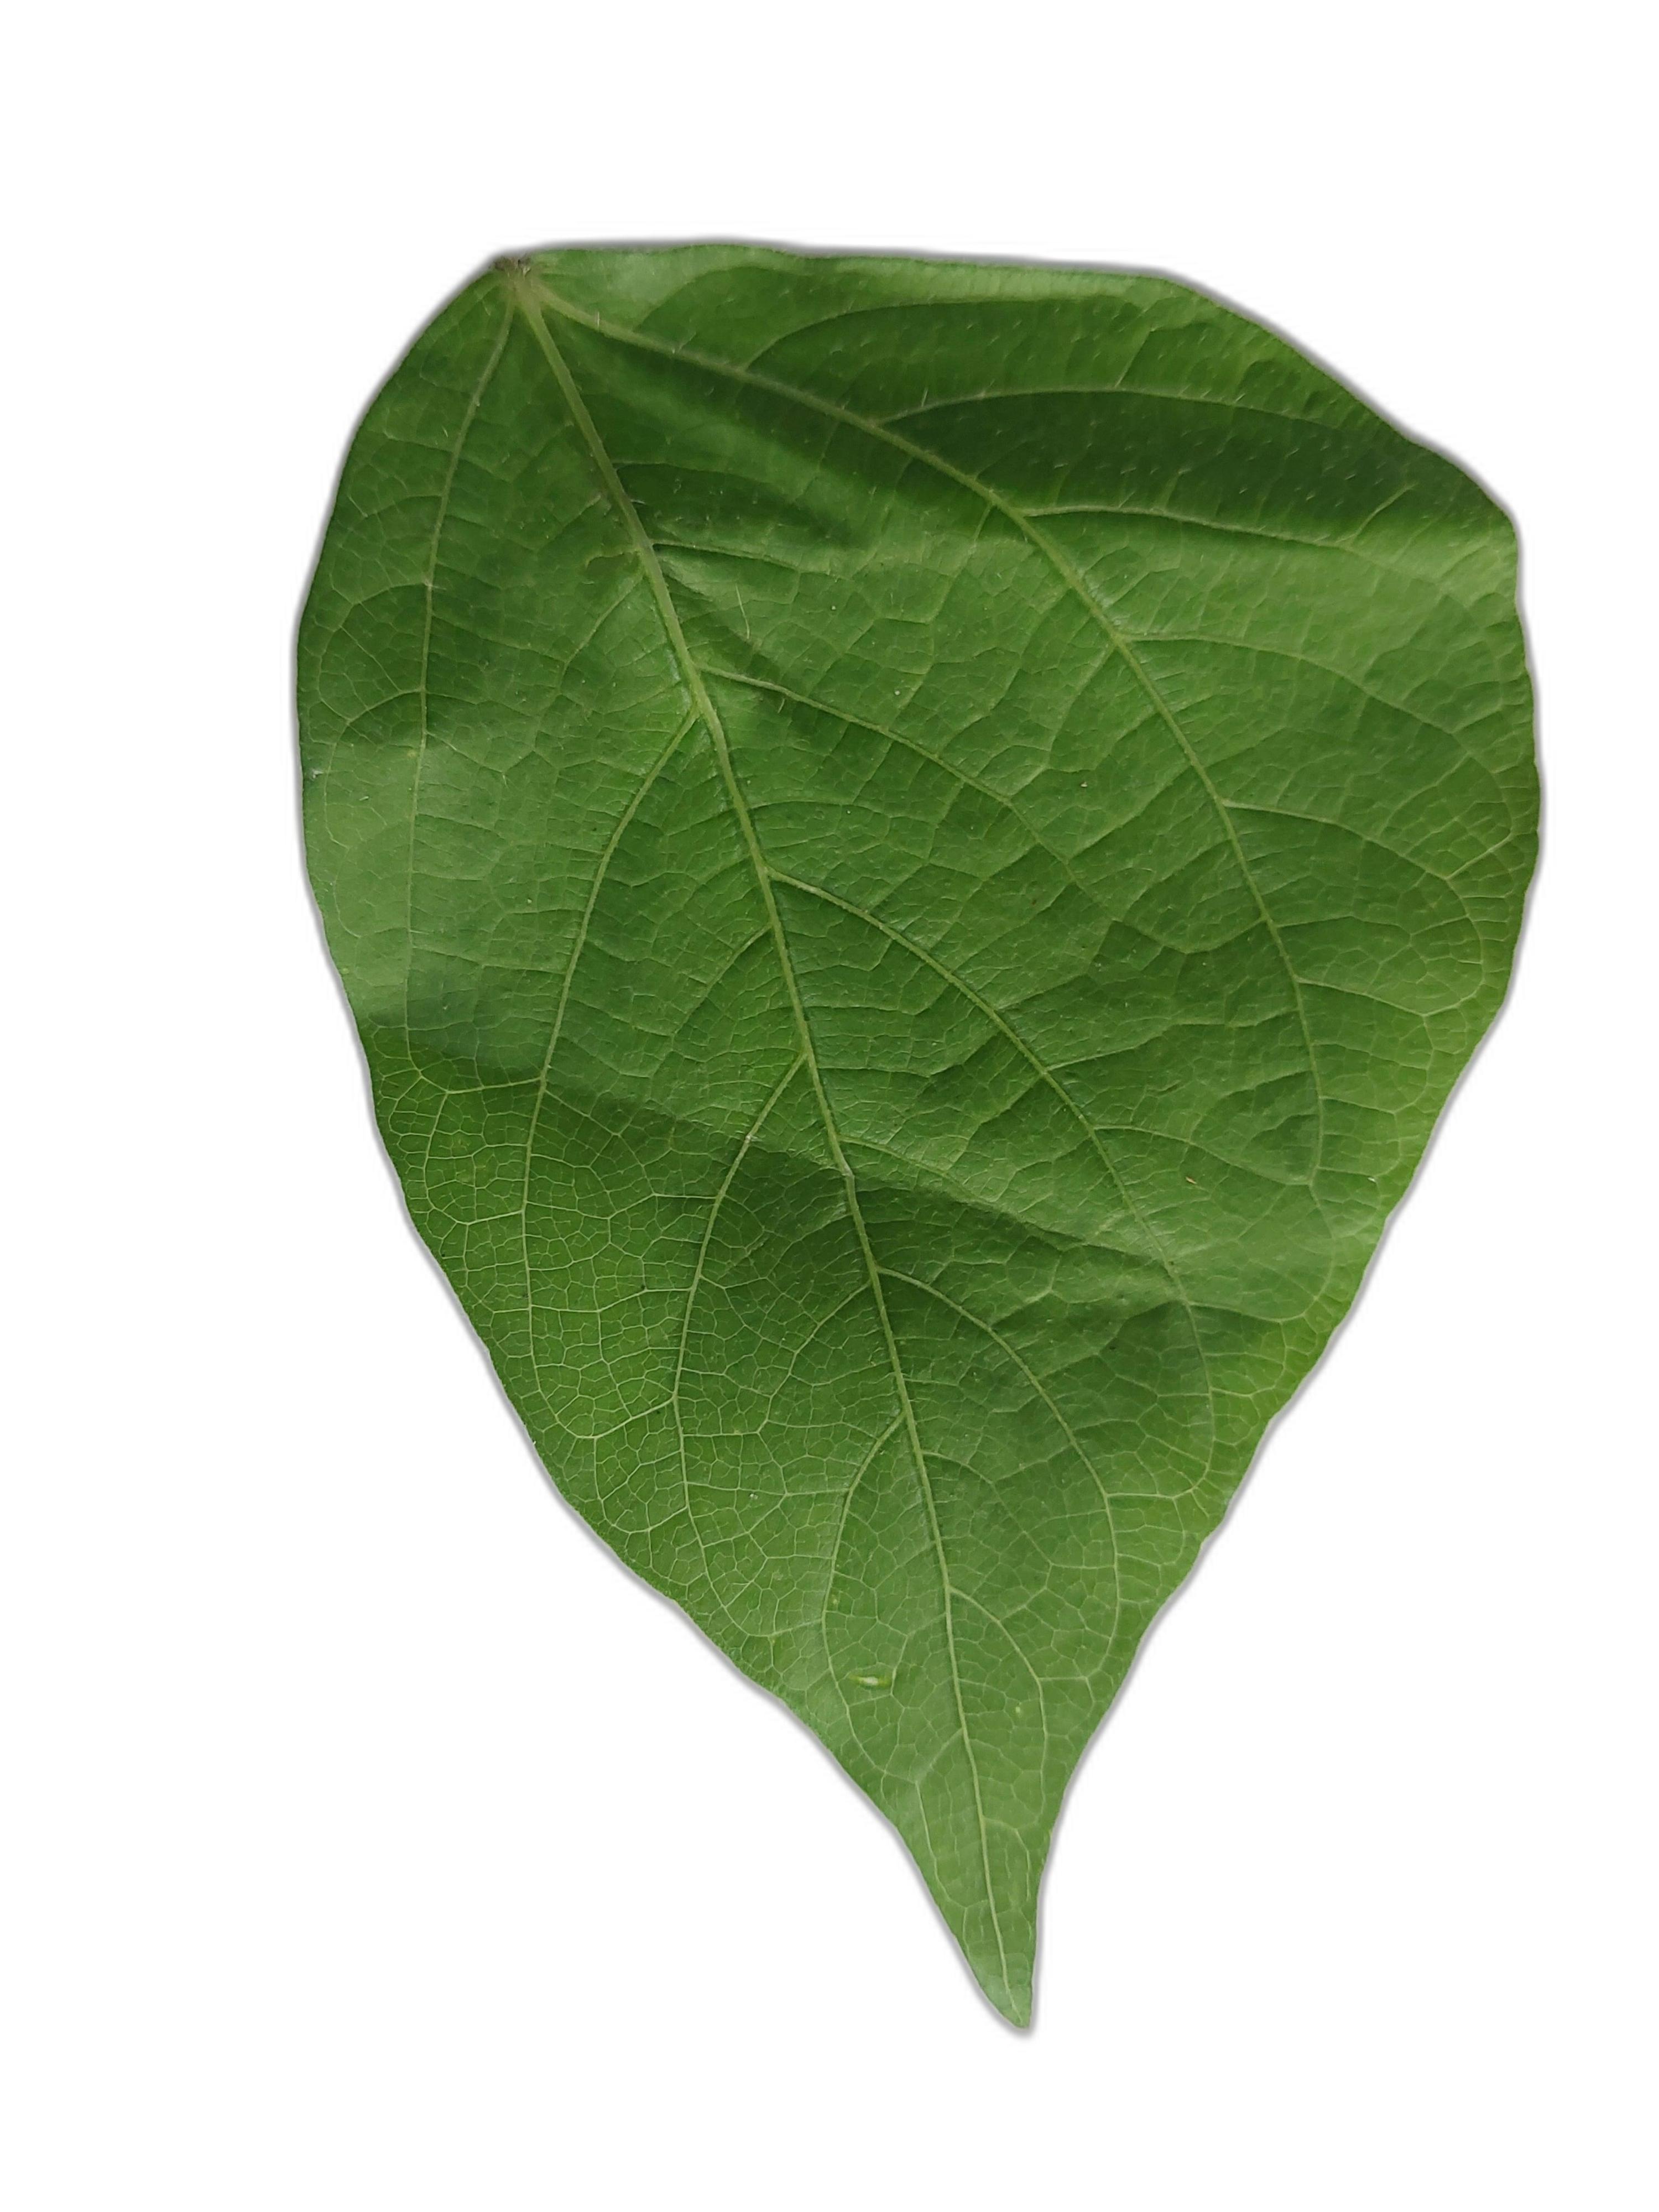
Label: Healthy